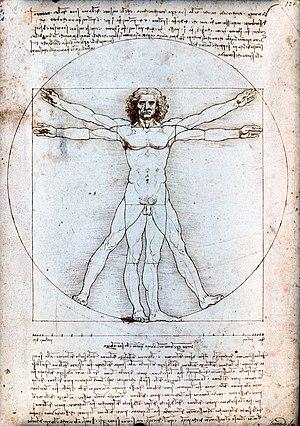
L’Homme de Vitruve est un célèbre dessin annoté, réalisé vers 1490 à la plume, encre et lavis sur papier, par le peintre florentin Léonard de Vinci, d'après une étude de l’important traité d'architecture antique De architectura rédigé en -15 par l'architecte ingénieur romain Vitruve, et dédié à l’empereur romain Auguste.